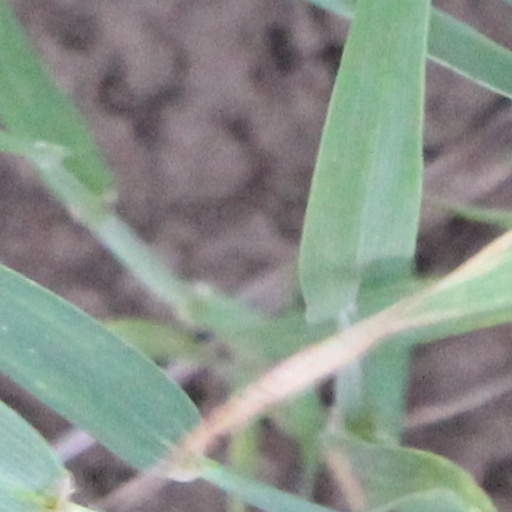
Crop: wheat